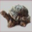
Label: turtle